21 at 33

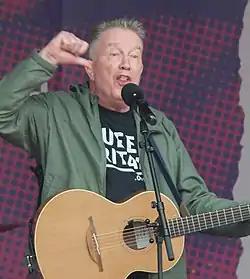
"21 at 33" contained John's first collaborations with singer-songwriter Tom Robinson (pictured here in 2019).

The writing of "21 at 33" marked the beginning of a tentative reunion between John and Taupin. The majority of the album's material was written in August 1979 in Grasse, France, to which John invited Taupin and his wife to join him. John and Taupin wrote ten songs together during this period, three of which would appear on the album. In addition to Taupin, John continued to write with Osborne, as well as with two new collaborators, Tom Robinson and Judie Tzuke. Robinson had already found success with his Tom Robinson Band and hits such as "2-4-6-8 Motorway" (1977) and the gay pride anthem "Glad to Be Gay" (1978), while Tzuke was a Rocket signee who had a UK top 20 hit with "Stay with Me till Dawn" in 1979. At one point, John considered making "21 at 33" a double album, though it was ultimately reduced to a single due to Clive Franks' belief that there was not a sufficient amount of quality material for a double. Most of the basic tracks for the album were recorded at Super Bear Studios in Nice in August 1979, while overdubs, as well as the track "White Lady White Powder", were recorded at Sunset Sound Recorders in early 1980. Additionally, a choir was recorded for "Dear God" at Rumbo Recorders in February 1980. Technical problems marred the sessions in Nice; in "Elton: The Biography" by David Buckley, co-producer Clive Franks recalls an incident in which a mixing console ignited on fire.